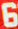
Number: 6